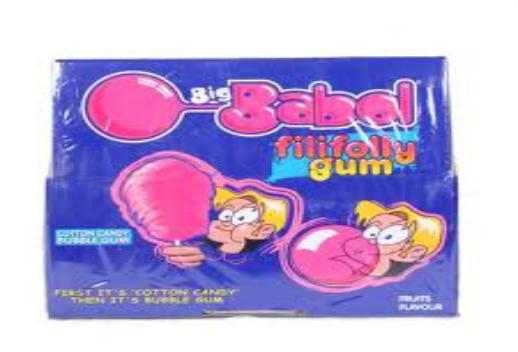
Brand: BigBabol
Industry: Food